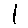
Label: 1